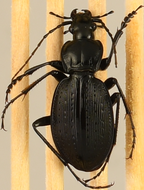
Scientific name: Carabus goryi
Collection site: Mountain Lake Biological Station NEON (MLBS), plot MLBS_005